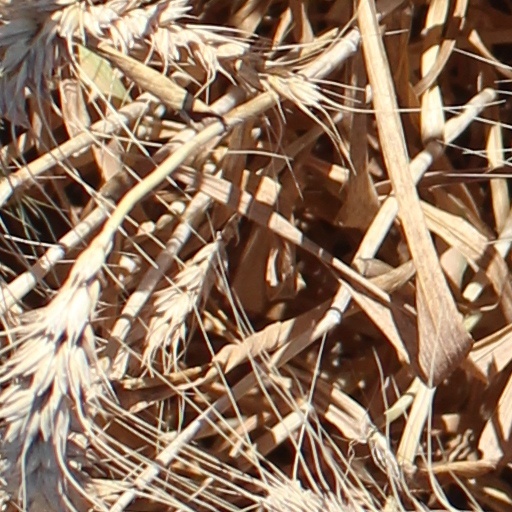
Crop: wheat